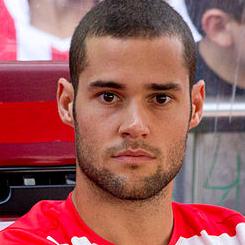
Age: 25